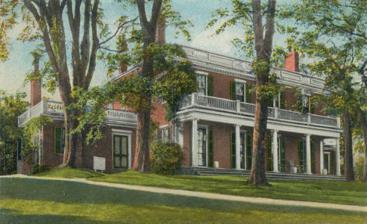
Building: Woodlawn Museum
Country: United States of America
Year built: 1827
Historic house in Maine, United States United States historic place Black House U.S. National Register of Historic Places Show map of Maine Show map of the United States Location 19 Black House Drive, (ME 172), Ellsworth, Maine Coordinates 44°32′10″N 68°26′00″W / 44.53608°N 68.43345°W / 44.53608; -68.43345 Area 178 acres (72 ha) Built 1824-1827 Architectural style Federal NRHP reference No. 69000026 Added to NRHP December 23, 1969 Woodlawn , also known locally as the Black House , is a 180-acre (73 ha) historic estate located a quarter mile from downtown Ellsworth, Maine , at 19 Black House Drive.  The Black House Museum is open to the public seasonally and the grounds are open every day, dawn to dusk. The museum was home to three generations of the Black family and features many of their possessions.  The family patriarch, John Black, was an agent for a major landowner in the region, and built the mansion house in 1824–27.  There are over two miles of hiking trails, a nationally sanctioned croquet court, gardens, fields, and forest open to the public all year.  The Black House Museum was listed on the National Register of Historic Places in 1969. Description and history Philadelphia businessman William Bingham purchased a very large tract of land in Maine not long after the American Revolutionary War , and sold half of it in 1792 to an English company.  The company sent John Black, then just eighteen, to Maine to act as its agent.  Black worked in cooperation with Bingham's agent, David Cobb , eventually marrying Mary Cobb, his daughter. Mary and John had eight children and John, at the age of 44, built this three-story brick mansion with elegant Federal and Greek Revival styling.  Bricks for the house were shipped from Philadelphia , and construction by masons from Boston took three years (1824–27).  The building's main facade features a porch across the full width of the main block, supported by Doric columns and topped by a balustrade.  The roof is surrounded by a balustrade with panel sections.  A single story addition to the left of the main block also has a roof ringed by a balustrade. Behind the main house is an attached Ell that was used for cooking and housework, then became home to the resident caretakers.  It now provides staff offices. Behind these buildings an event space is under construction that sits on the footprint of a carriage and horse barn. There is also a small sleigh barn and a newly constructed carriage barn with a permanent exhibition.  The family tomb is located near the southern end of the property.  The estate was given, complete with most of the contents, to the Hancock County Trustees of Public Reservations in 1928 as indicated in the will of George Nixon Black Jr. The Trustees manage the property as a museum, park and event space. Facilities on the estate include three miles of field walking and forest hiking trails, the only regulation size croquet court in the state, a community garden, sledding and skating in the winter as well as many community events. The barn events venue will be open year-round and will be available for rent as well as serving as the archival storage facility and educational programming.  Downeast Senior College is based at Woodlawn and operates from the former Caretaker's Cottage near the trailhead. References